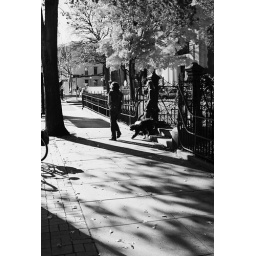
People walking their dogs in Northampton, Massachusetts.Leica M6Fuji Sensia Reala ISO 100 filmConverted to B&amp;amp;W in Exposure 3